Thomas Edward Gordon

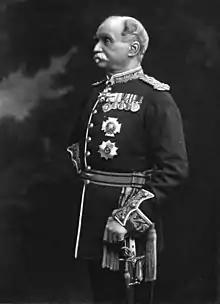
Gen. T. E. Gordon, 1906

Sir Thomas Edward Gordon (12 January 1832 – 23 March 1914) was a Scottish soldier, diplomat, and traveller. A British Army officer, he fought in India, served as a diplomat in Tehran, and travelled across the Pamirs. He is primarily remembered as an author of several books about India, Persia (modern-day Iran), and Central Asia of the 19th century.